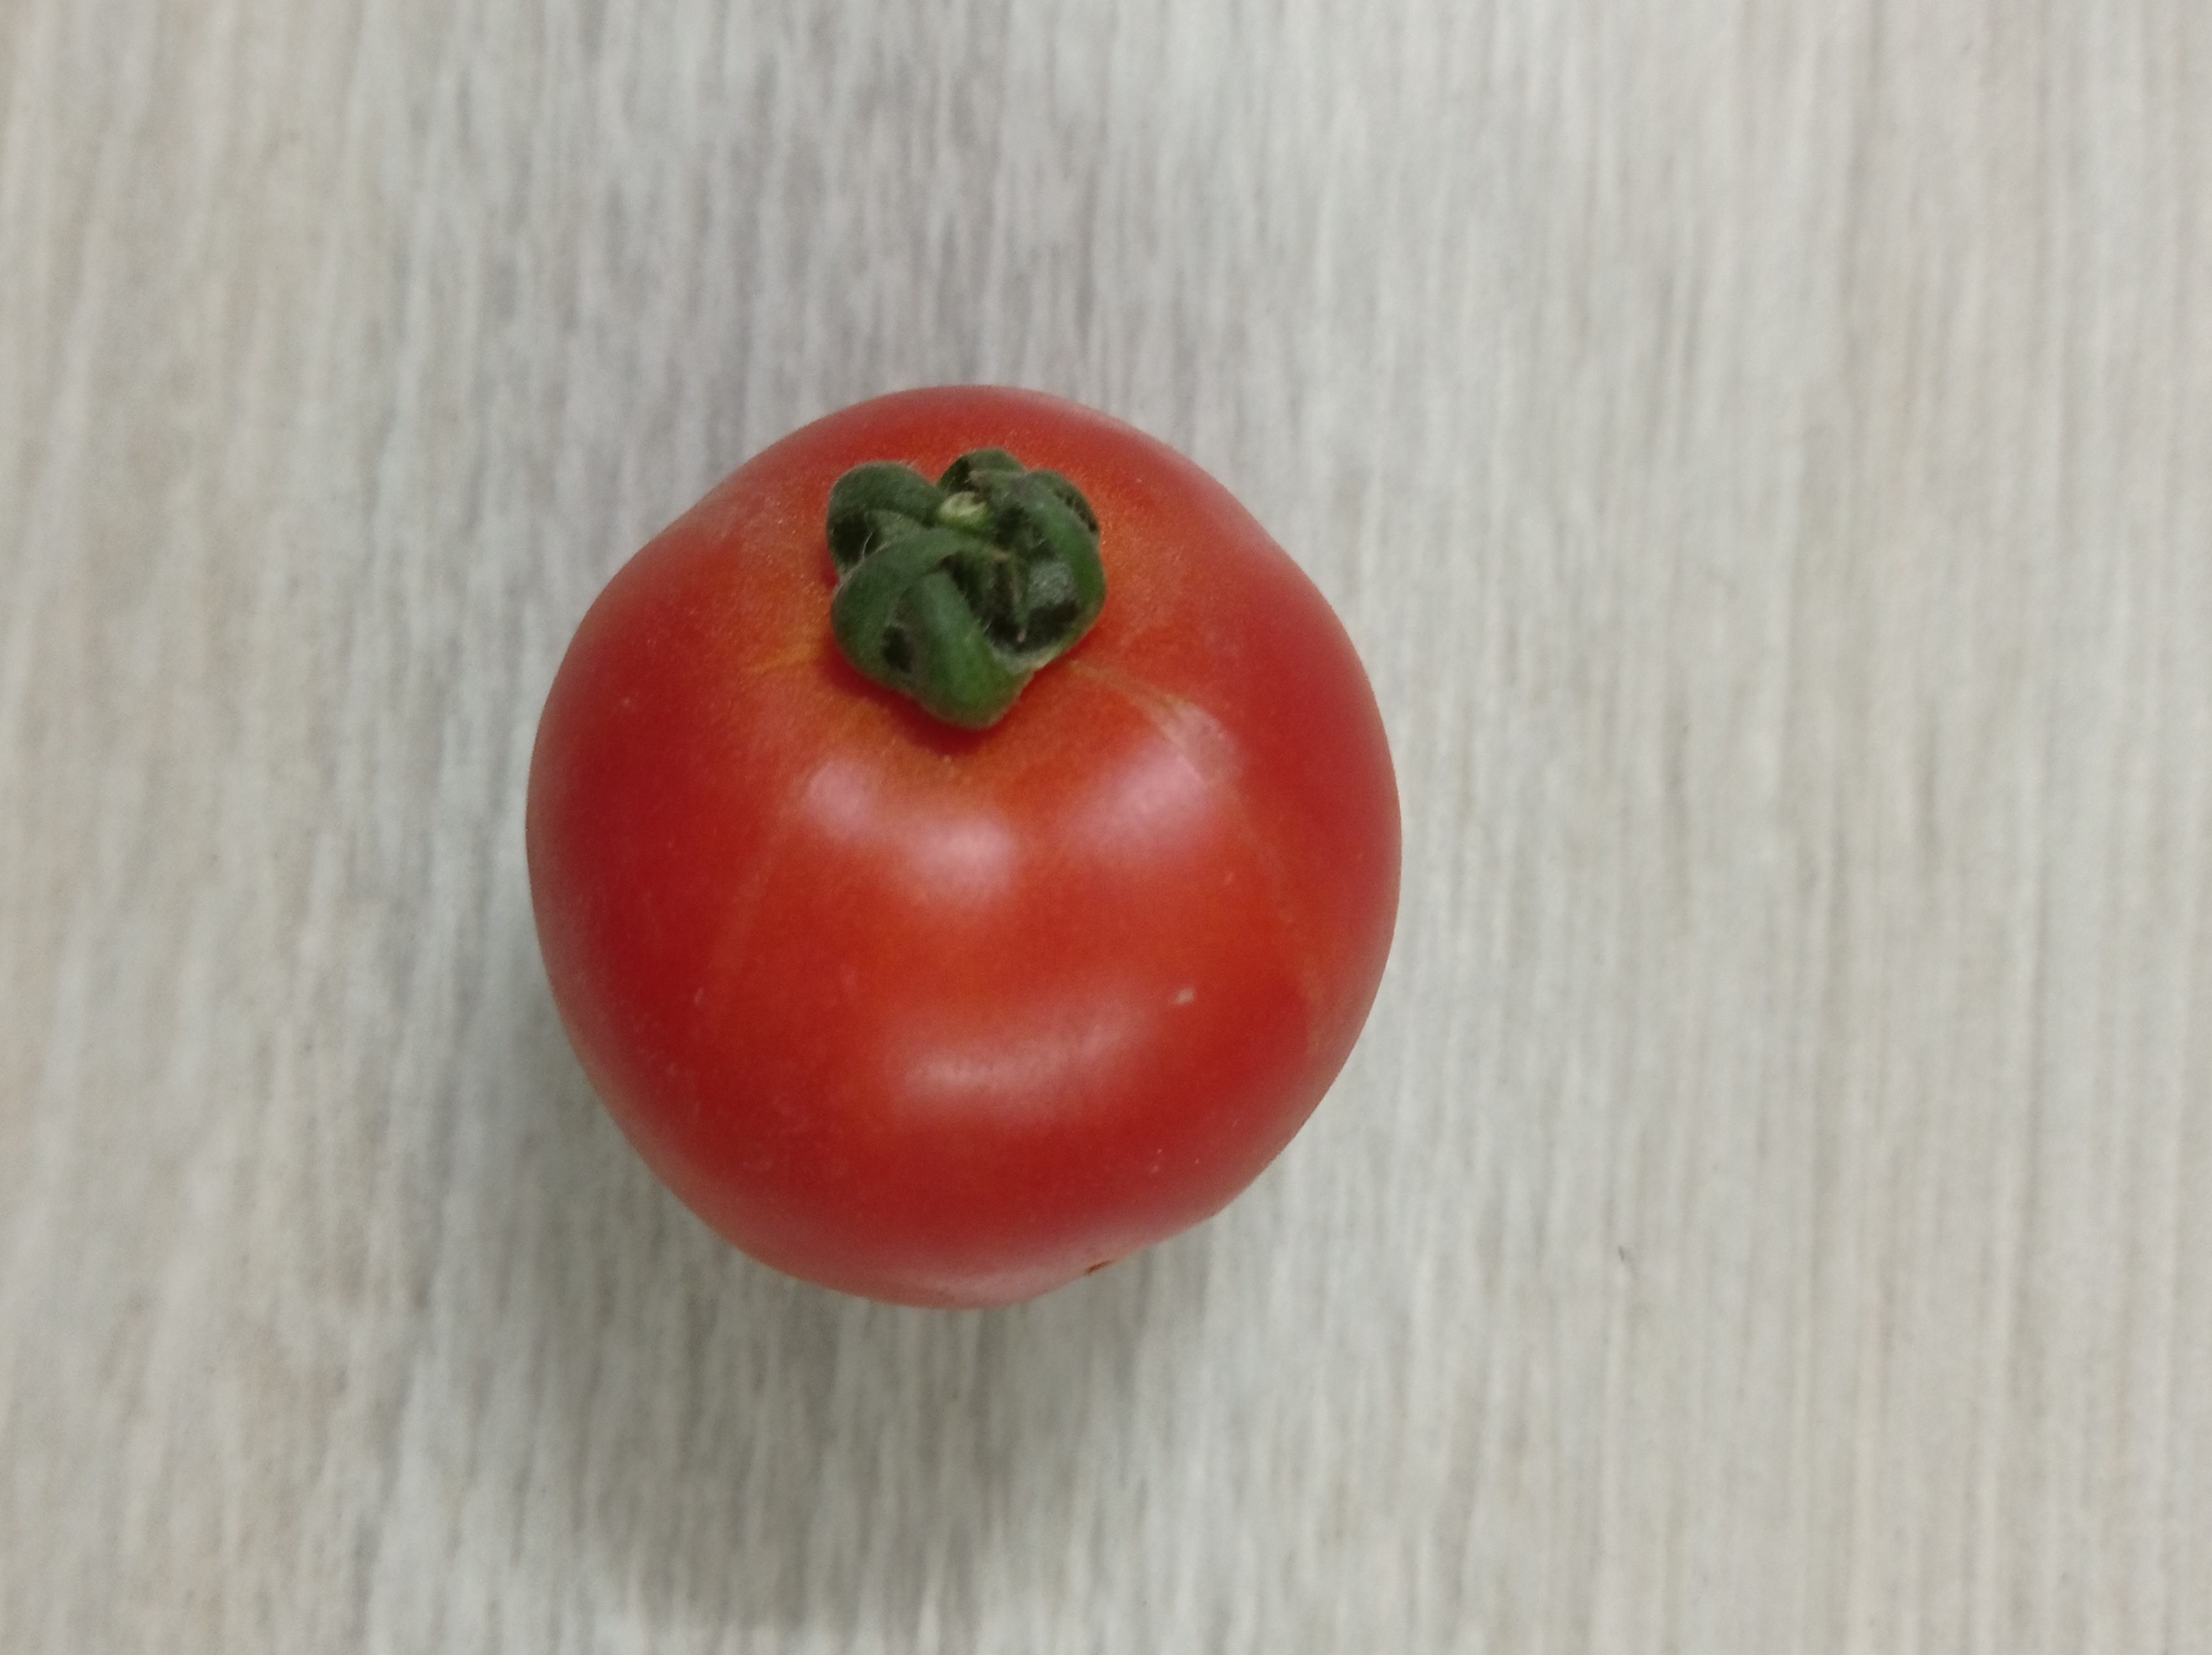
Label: Fresh